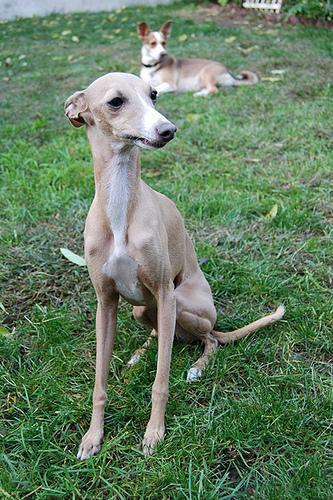
Italian_greyhound